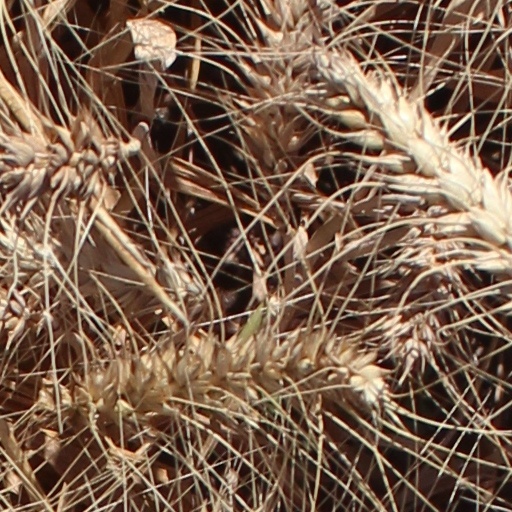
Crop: wheat